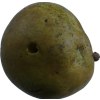
Label: pear